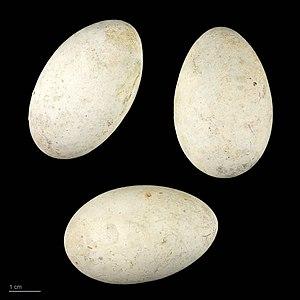
Le Cormoran pygmée est une espèce d'oiseau de la famille des Phalacrocoracidae. C'est la plus petite des espèces de cormorans.